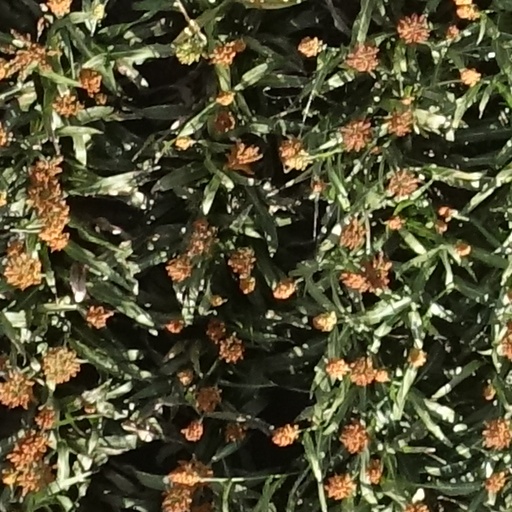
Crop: sorghum